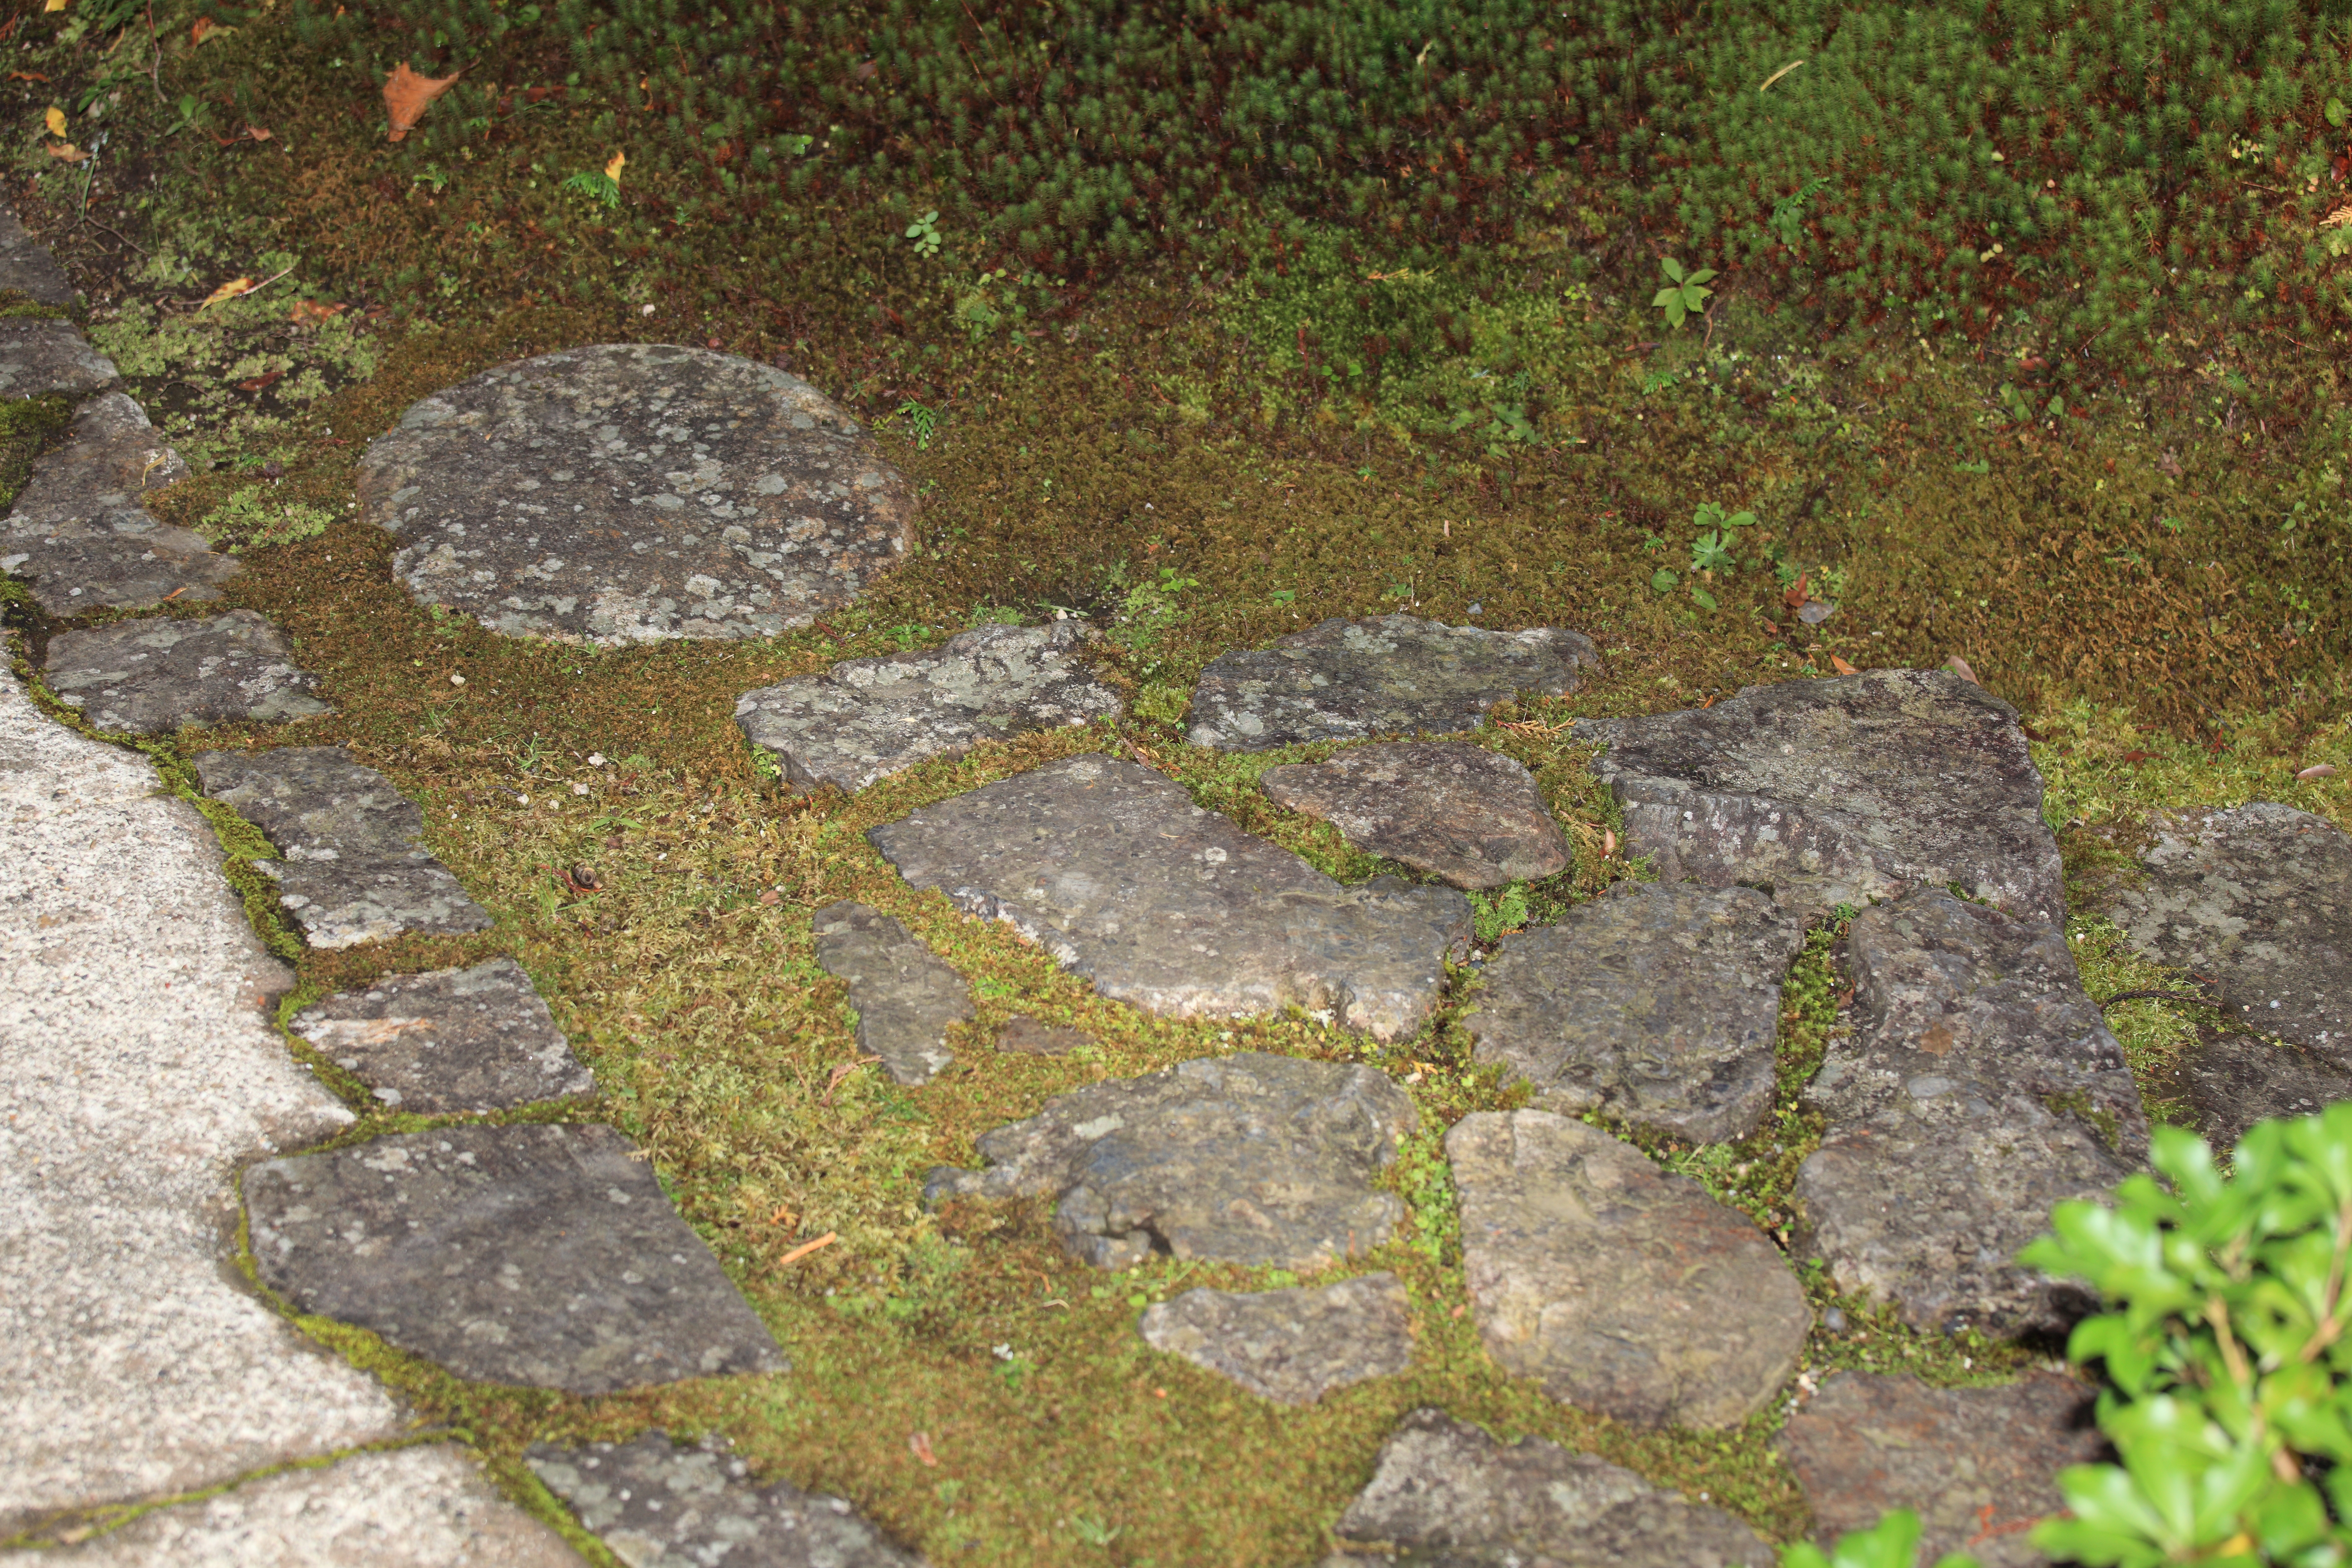
rock, lawn, cobblestone, stone, pavement, pond, high, soil, stone wall, shrine, tochigi, 5d, hires, markii, hi, res, resolution, kanuma, furuminejinja, kohohen, bedrock, road surface